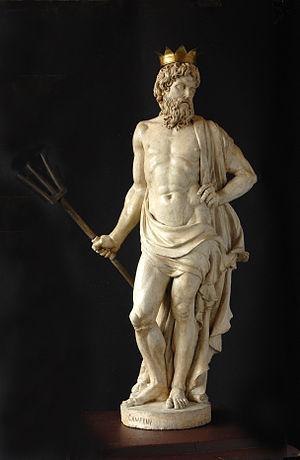
Damià Campeny est un sculpteur catalan espagnol néo-classique, né à Mataró en 1771 et mort à Barcelone en 1855.